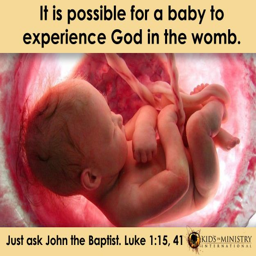
babies are very spiritual beings .